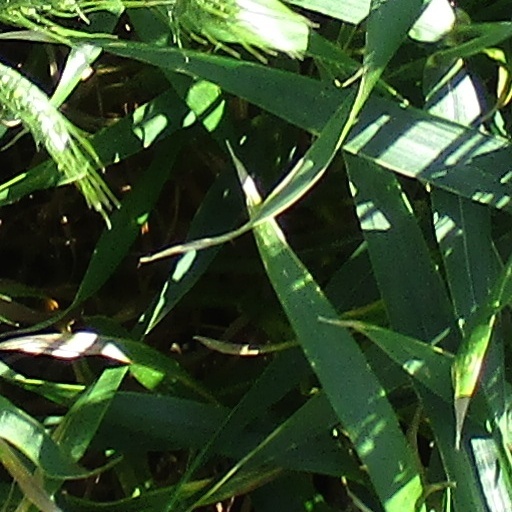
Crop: wheat